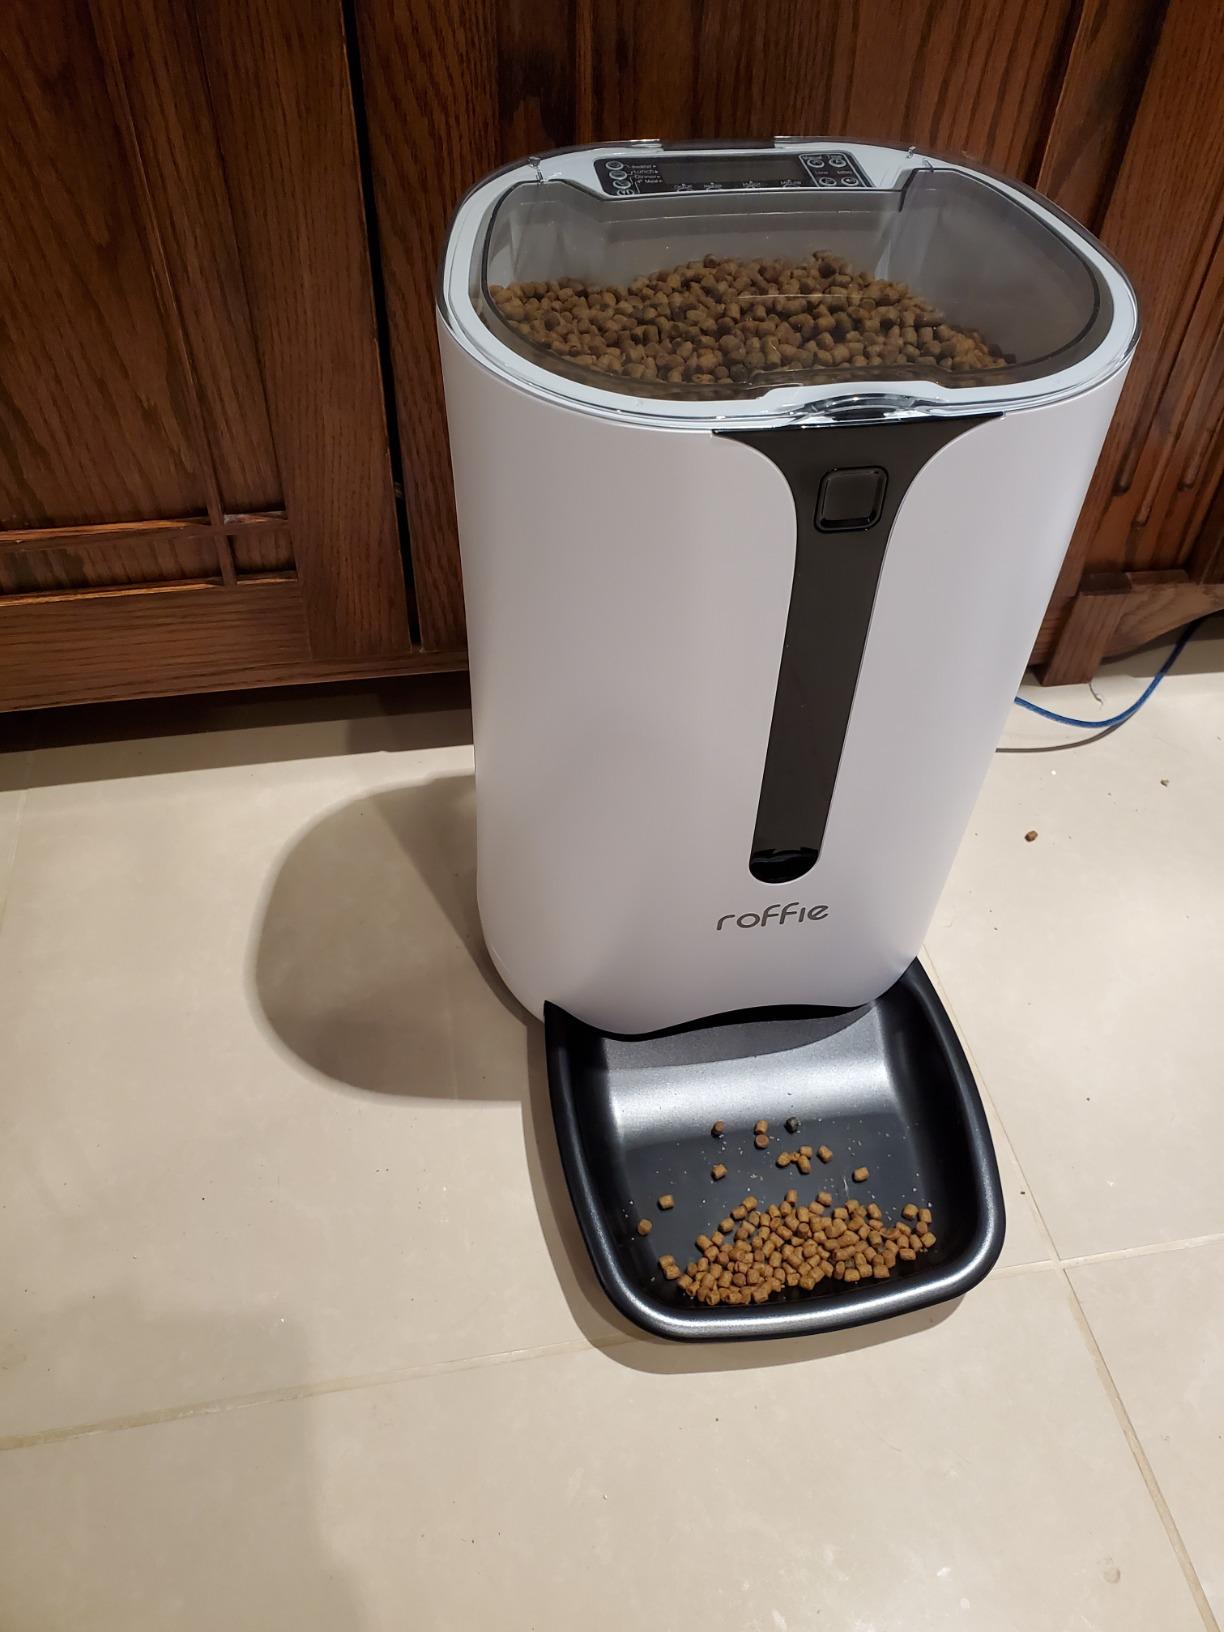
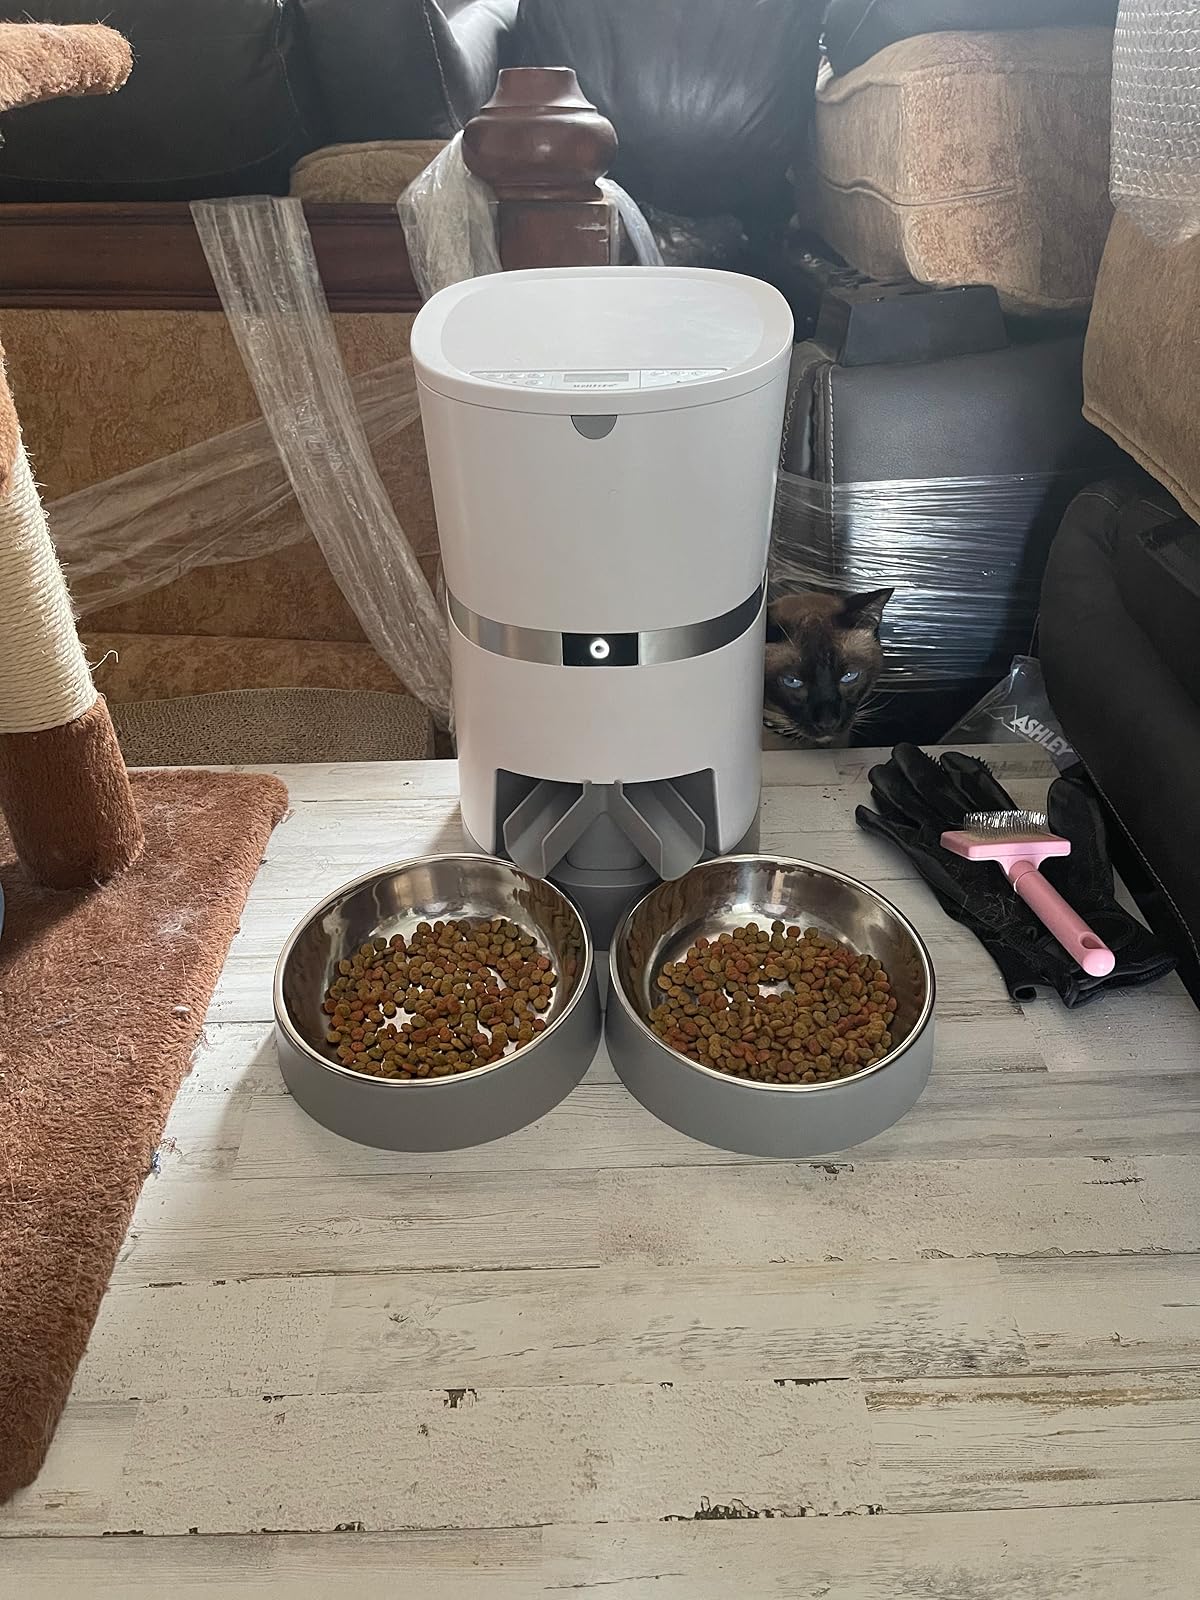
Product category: items_feeder
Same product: no